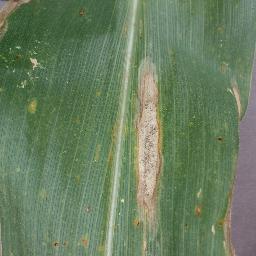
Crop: corn
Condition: (maize)_northern_blight